Odawa

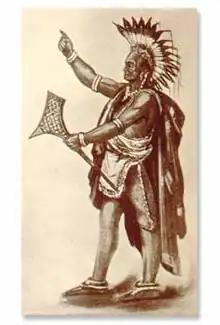
Odawa warrior with gunstock war club

According to Anishinaabeg tradition, and from recordings in Wiigwaasabak (birch bark scrolls), the Odawa people came from the eastern areas of North America, or Turtle Island, and from a region called Dawnland along the East Coast (where there are numerous Algonquian-language peoples).